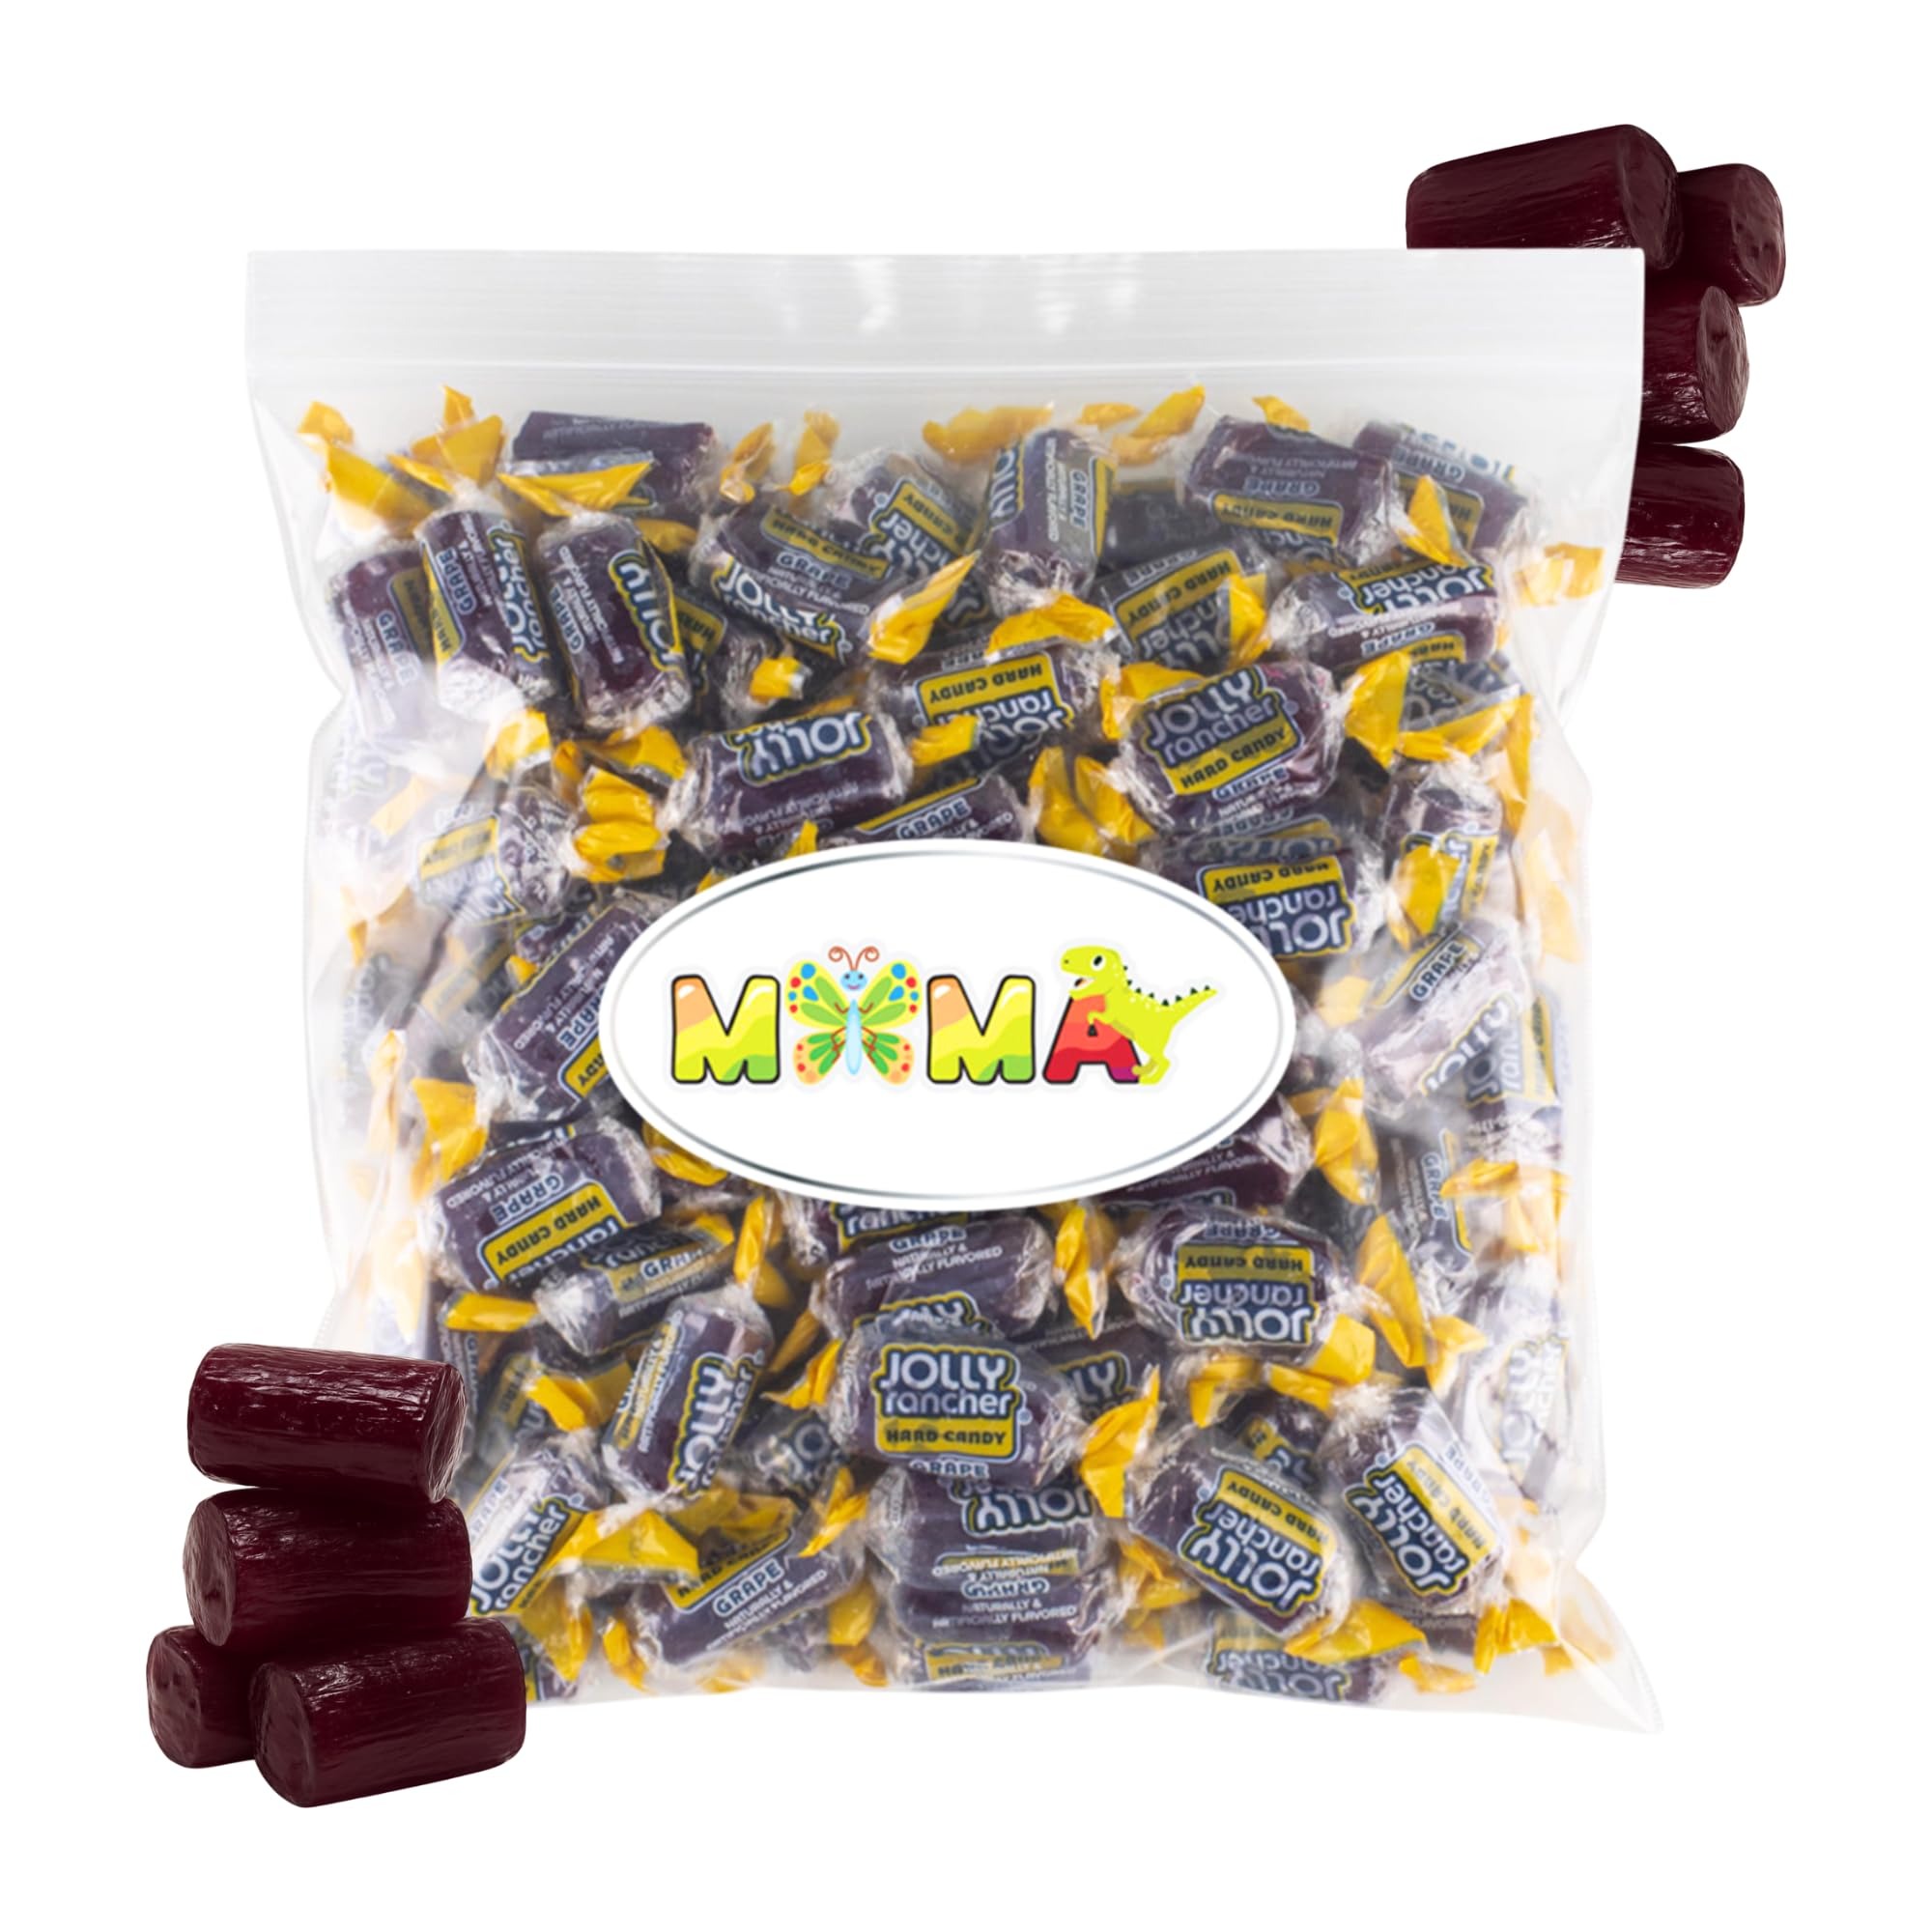
Item Name: J0lly Ranchrs Hard Candy Grape - 1.5 lb Fruit Flavored Made with Real Juice for Mima's Memorial Day Mega Sale Candy - Gluten Free Hard Treats Individually Wrapped Bag
Bullet Point 1: Versatile Candy Pack: Experience the joy of unwrapping each candy individually wrapped, revealing the tantalizing flavors within, making this candy bag an essential addition to any candy stash for moments of pure enjoyment.
Bullet Point 2: Delicious and Gluten Free Candy: Treat yourself to the vibrant taste of J0lly Ranchrs hard candy - fruit flavored halloween candy bulk made with real juice, crafted to perfection for a gluten-free candy experience that's both delicious and guilt-free.
Bullet Point 3: Generous Candy Bag: Enjoy the convenience of a back to school candy bag packed with fruit candy, providing a generous supply to share with friends and family or to keep for yourself as a delightful snack anytime, anywhere.
Bullet Point 4: Ideal for All Occasions: This bulk halloween candy is ideal for any occasion such as fall festivals, Mother's Day, Christmas, Valentine's Day, birthdays, parties, sweet tables, work, school, movie nights, holidays, family gatherings, and many more!
Bullet Point 5: Delighted Fruit Candy: Indulge in the fruity bliss of thanksgiving treat - Fruit Flavored Candy made with real juice, Ideal for satisfying your sweet cravings with a burst of natural flavors.
Product Description: Indulge in the delightful sweetness of individually wrapped candy, a timeless treat that satisfies cravings and fosters sharing moments of joy. Crafted for convenience and enjoyment, these bulk hard candy individually wrapped, ensuring effortless snacking on the go and easy sharing with friends and family. Unwrap these small candies to discover bursts of fruity flavor, reminiscent of the classic candies you've always known and loved. Each bite offers a taste sensation that's ideal for refilling candy fruit, adding charm to sweet tables, or simply enjoying as a snack anytime, anywhere. Whether it's Mother's Day, Christmas, Valentine's Day, birthdays, or any other occasion, these fruit hard candy are the ideal choice to spread sweetness and delight. Halloween candy bulk individually wrapped ideal for parties, movie nights, holidays, or family get-togethers, enhancing every moment with their irresistible appeal. With their compact packaging, these small candy treats are ideal for slipping into lunchboxes, goodie bags, or birthday party favors. Keep your hard candies bulk dispensers stocked the simple pleasure of unwrapping and indulging in these fruity delights. Explore the fruit hard candy individually wrapped within each bag, offering a symphony of flavors that captivate the taste buds. From citrusy sensations to berry bliss, these candies promise a delightful journey with every unwrapping. With their vibrant colors and enticing flavors, these halloween bulk candy hard fruit candy individually wrapped are not only a delicious treat but also a feast for the eyes. Each cheap candy bulk is meticulously crafted to ensure consistent quality and taste, providing a delightful burst of fruity goodness in every bite. Whether you're satisfying a sweet tooth craving or looking for the ideal addition to your party favors, these small candies are sure to please. So stock up on these cheap bulk candy packs today and elevate any moment with their irresistible flavor.
Value: 24.0
Unit: Ounce

Price: 6.29